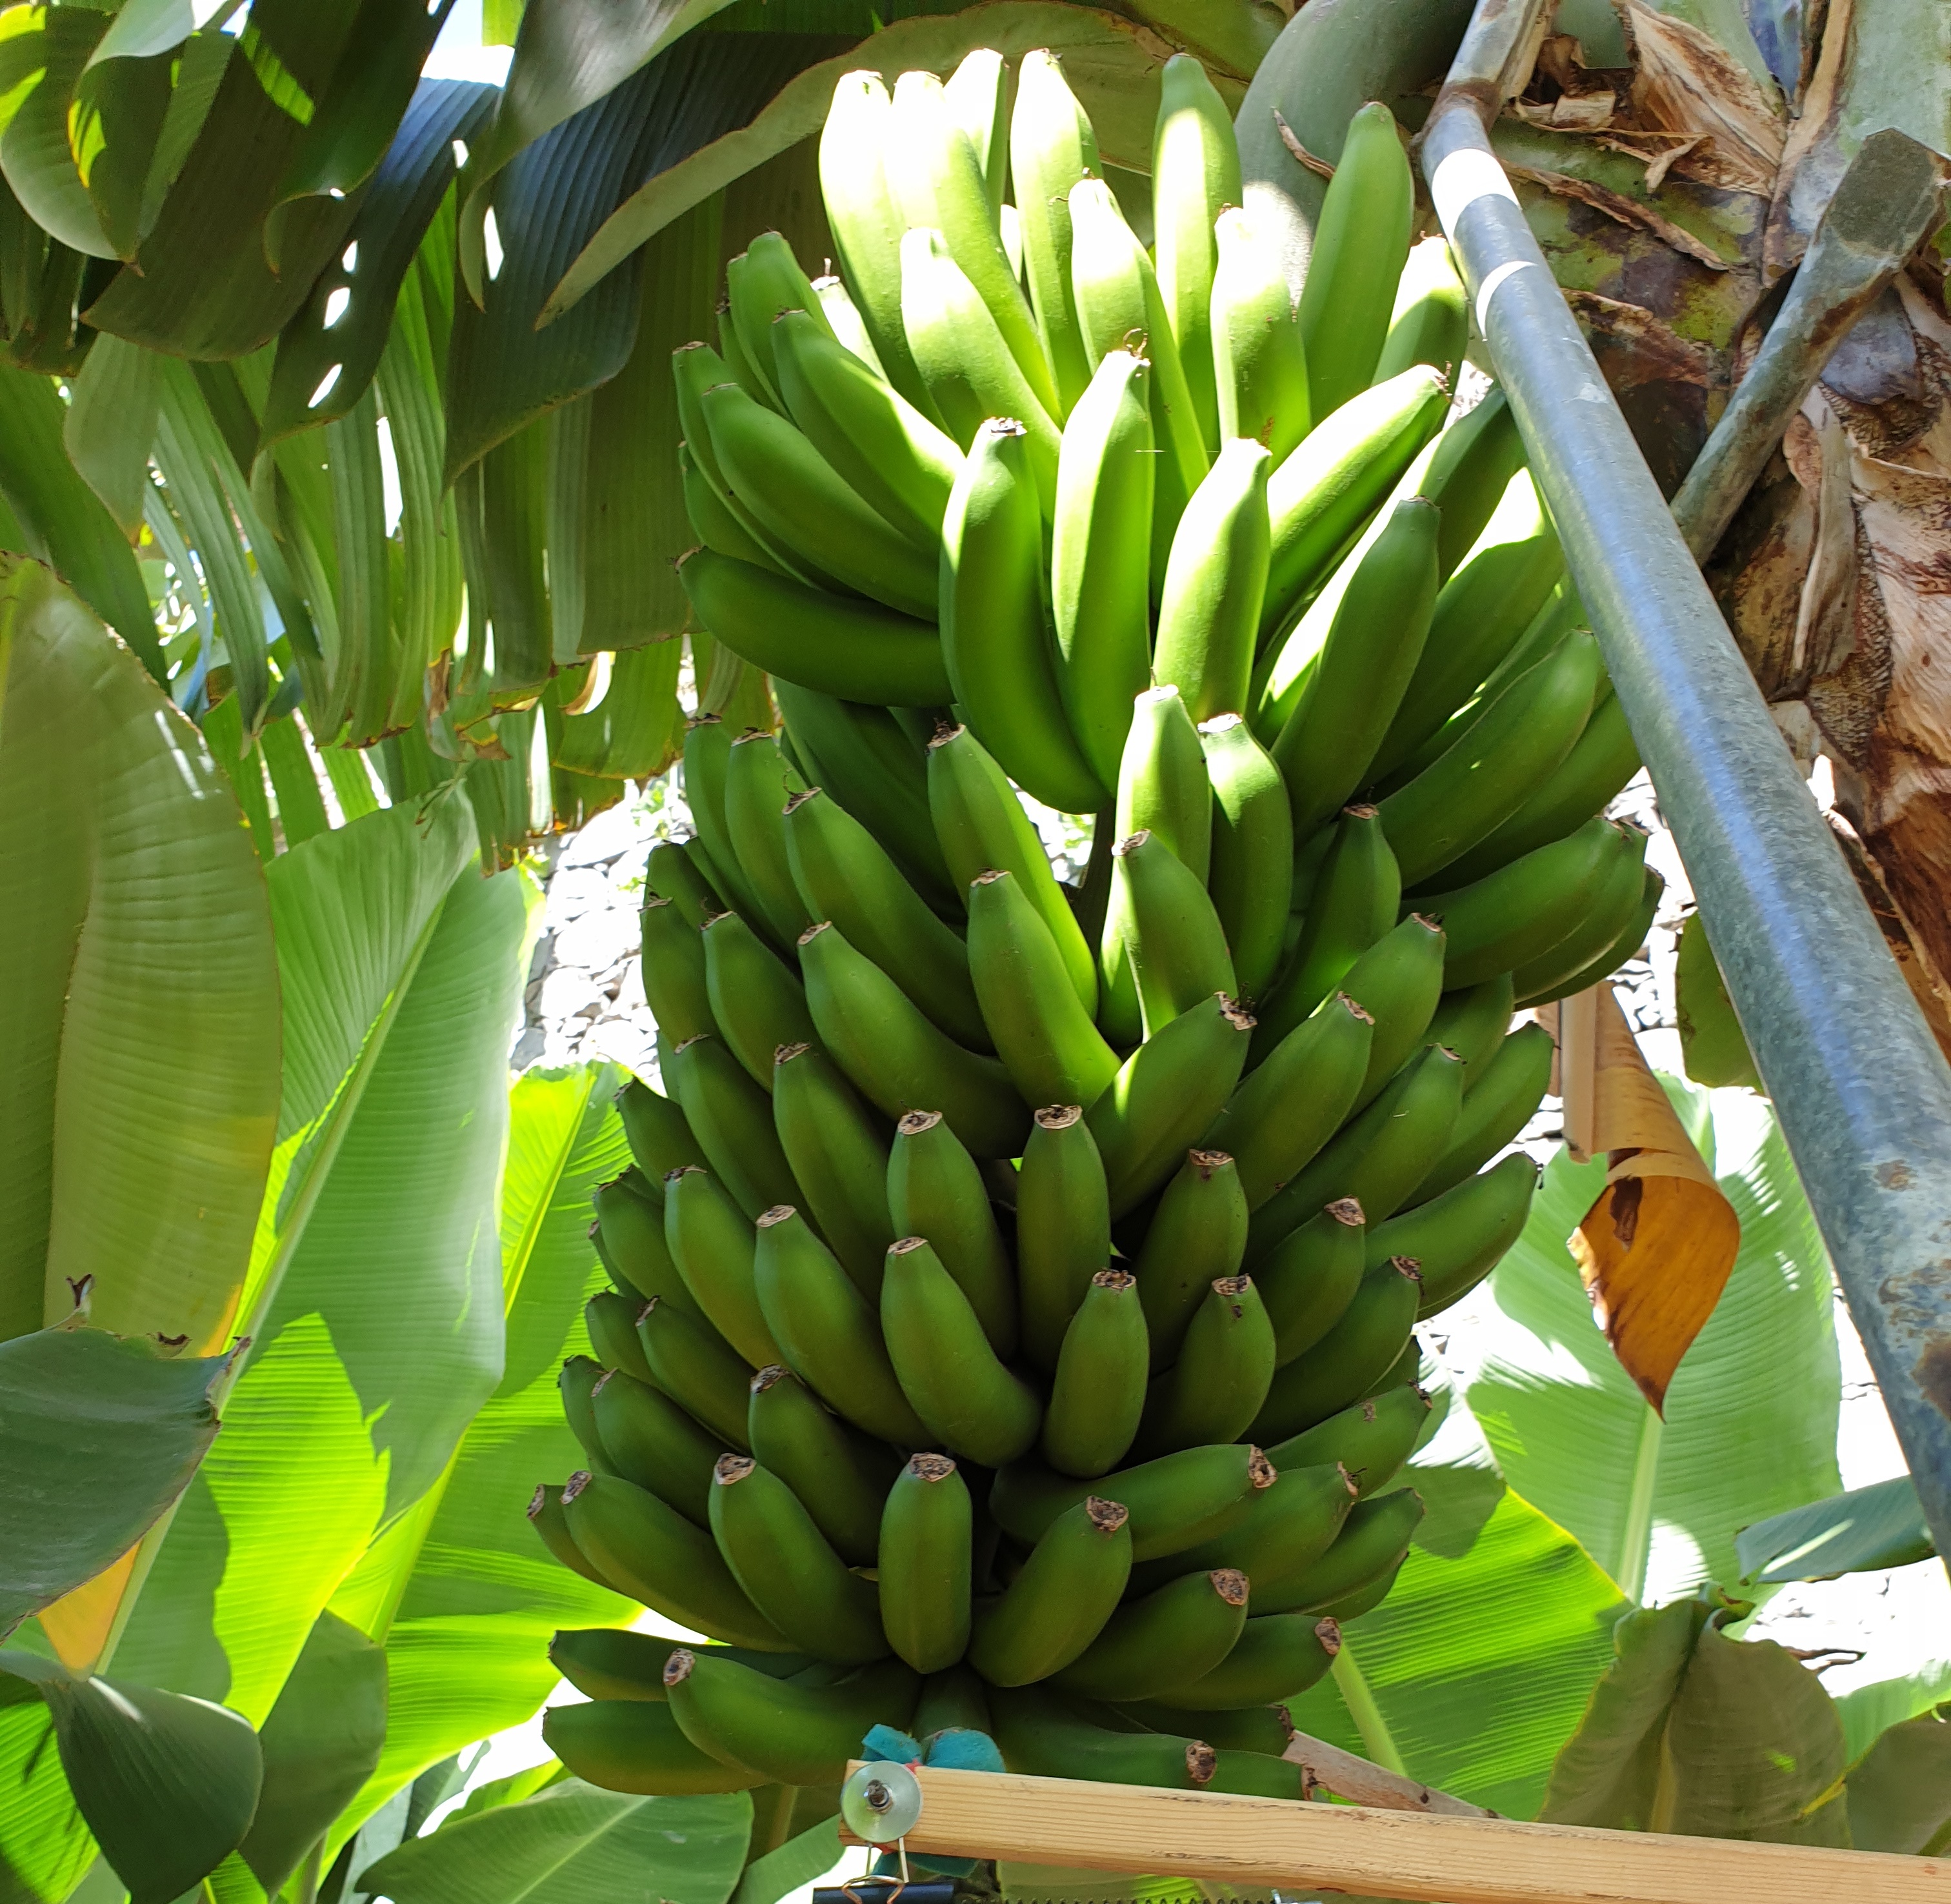
Label: Cut